Etheostoma exile

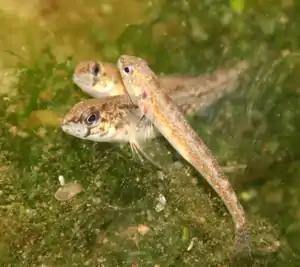
Female (middle) between two smaller males.

Iowa darters prefer cool, clear water over a sand or organic-matter substrate. They lack swim bladders, so sink to the stream or lake bottom. To move around, they make short dashes of astonishing speed (hence the name), often faster than the human eye can follow. The darter can zip along stream and lake substrate looking for food using less energy than other fish, which would keep floating up off the bottom.